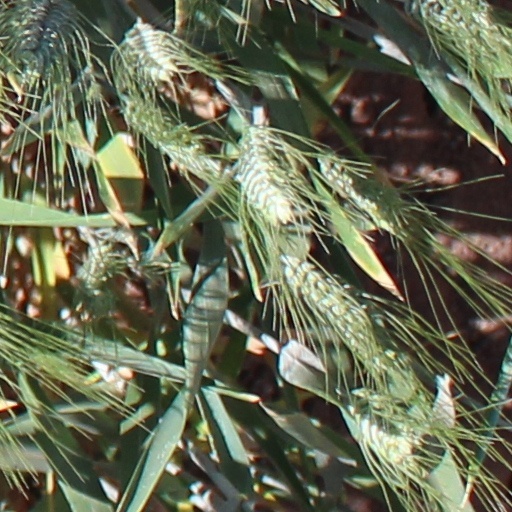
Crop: wheat